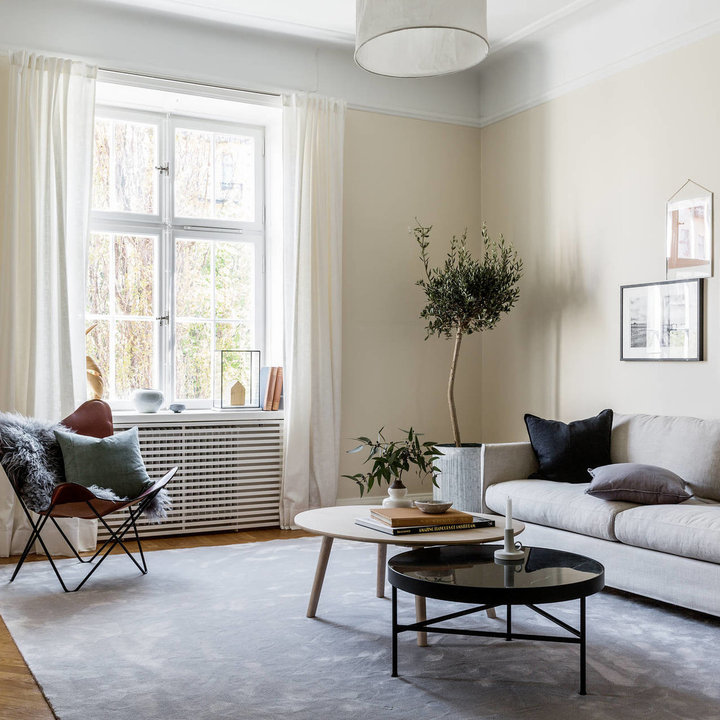
Style: Scandinavian